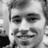
Emotion: happy